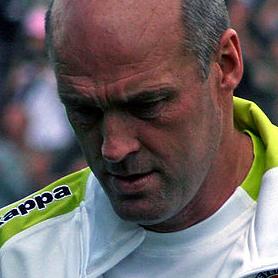
Age: 48